Cookie

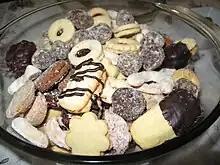
A dish of assorted cookies, including sandwich cookies filled with jam

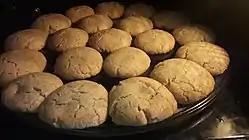
Cookies baking in an oven

Cookies are most commonly baked until crisp or else for just long enough to ensure a soft interior. Other types of cookies are not baked at all, such as varieties of peanut butter cookies that use solidified chocolate rather than set eggs and wheat gluten as a binder. Cookies are produced in a wide variety of styles, using an array of ingredients including sugars, spices, chocolate, butter, peanut butter, nuts, or dried fruits.